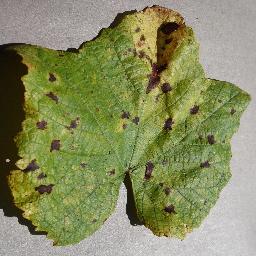
Label: Grape___Leaf_blight_(Isariopsis_Leaf_Spot)